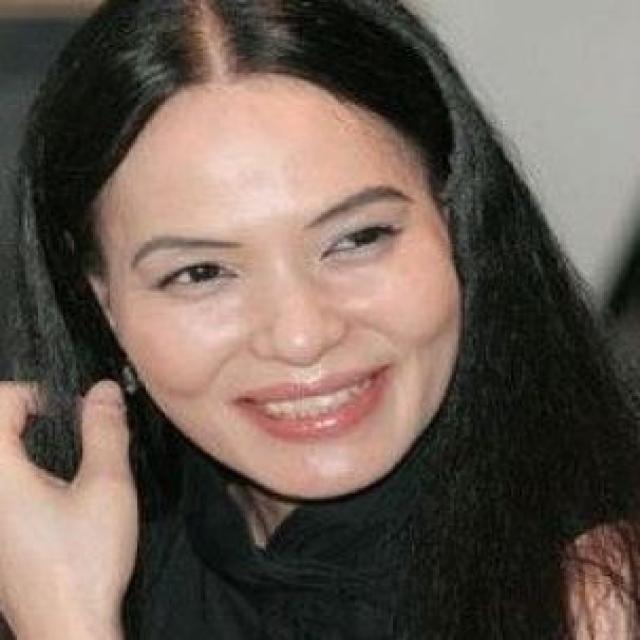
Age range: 21-44